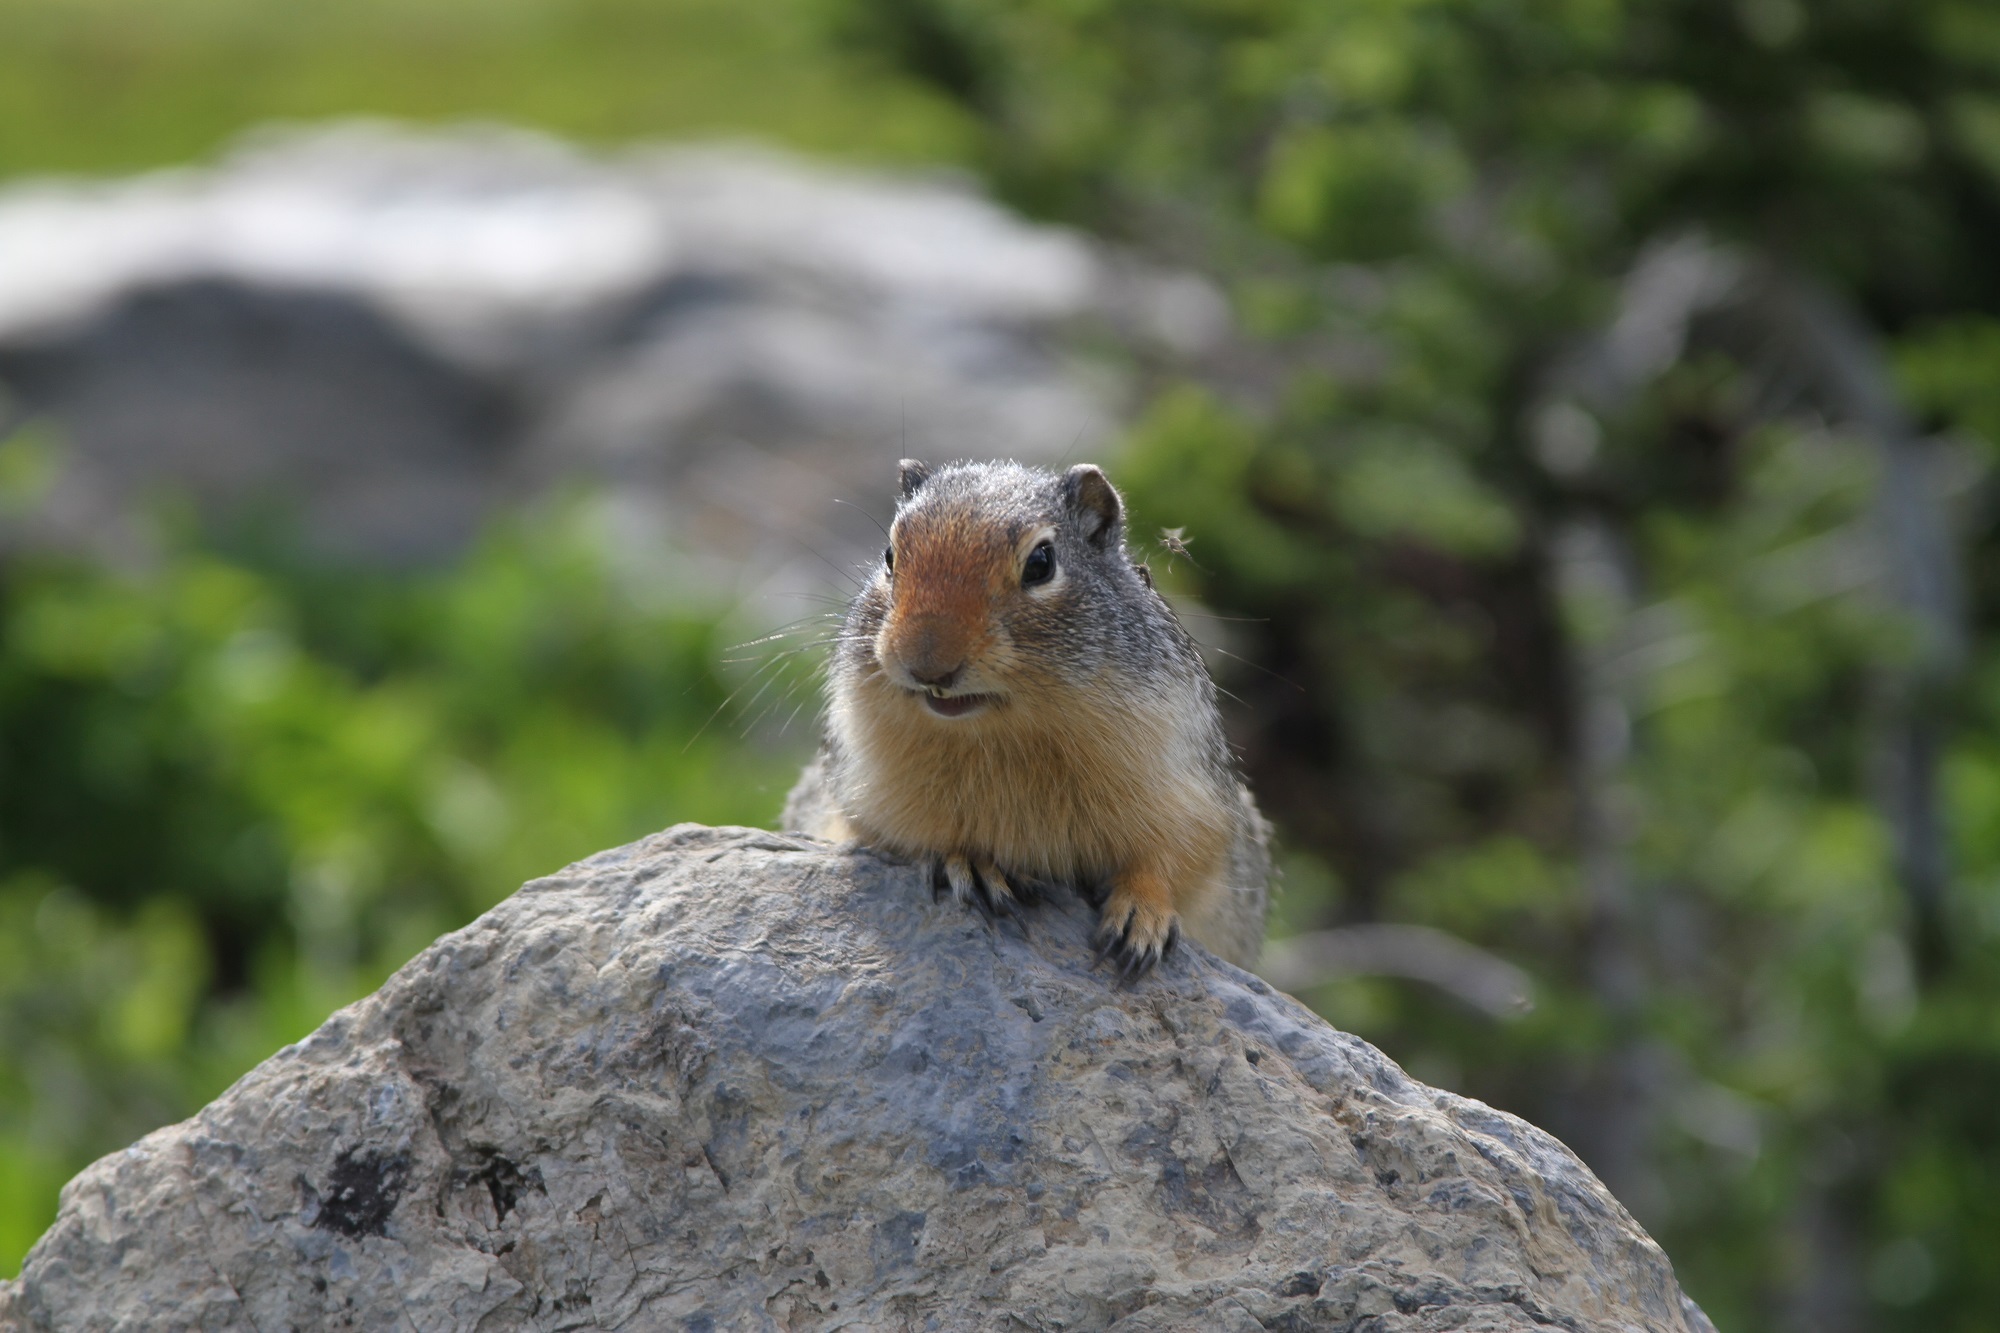
nature, rock, animal, cute, looking, wildlife, wild, fur, natural, small, brown, mammal, squirrel, rodent, fauna, vertebrate, chipmunk, expression, curious, alert, marmot, watchful, prairie dog, ground squirrel, fox squirrel